Itziar

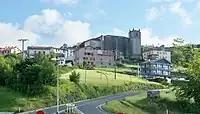
The centre of Itziar

Itziar is a neighborhood in Deba, Gipuzkoa, Spain, next to Mount Andutz. It is located 6 km from the town of Deba.